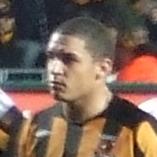
Age: 21